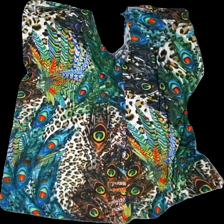
View: front
Type: Tank top
Category: Ladies
Brand: Not in the list
Brand text on label: who & why
Colors: Blue, Red, White, Multicolor
Material: 100% polyester
Pattern: Animal print
Cut: Regular
Season: Summer
Damage location: bottom right
Damage 2 location: middle left
Price range: <50
Recommended usage: Reuse
Description: en halterneck linne med olika djurmönster över hela